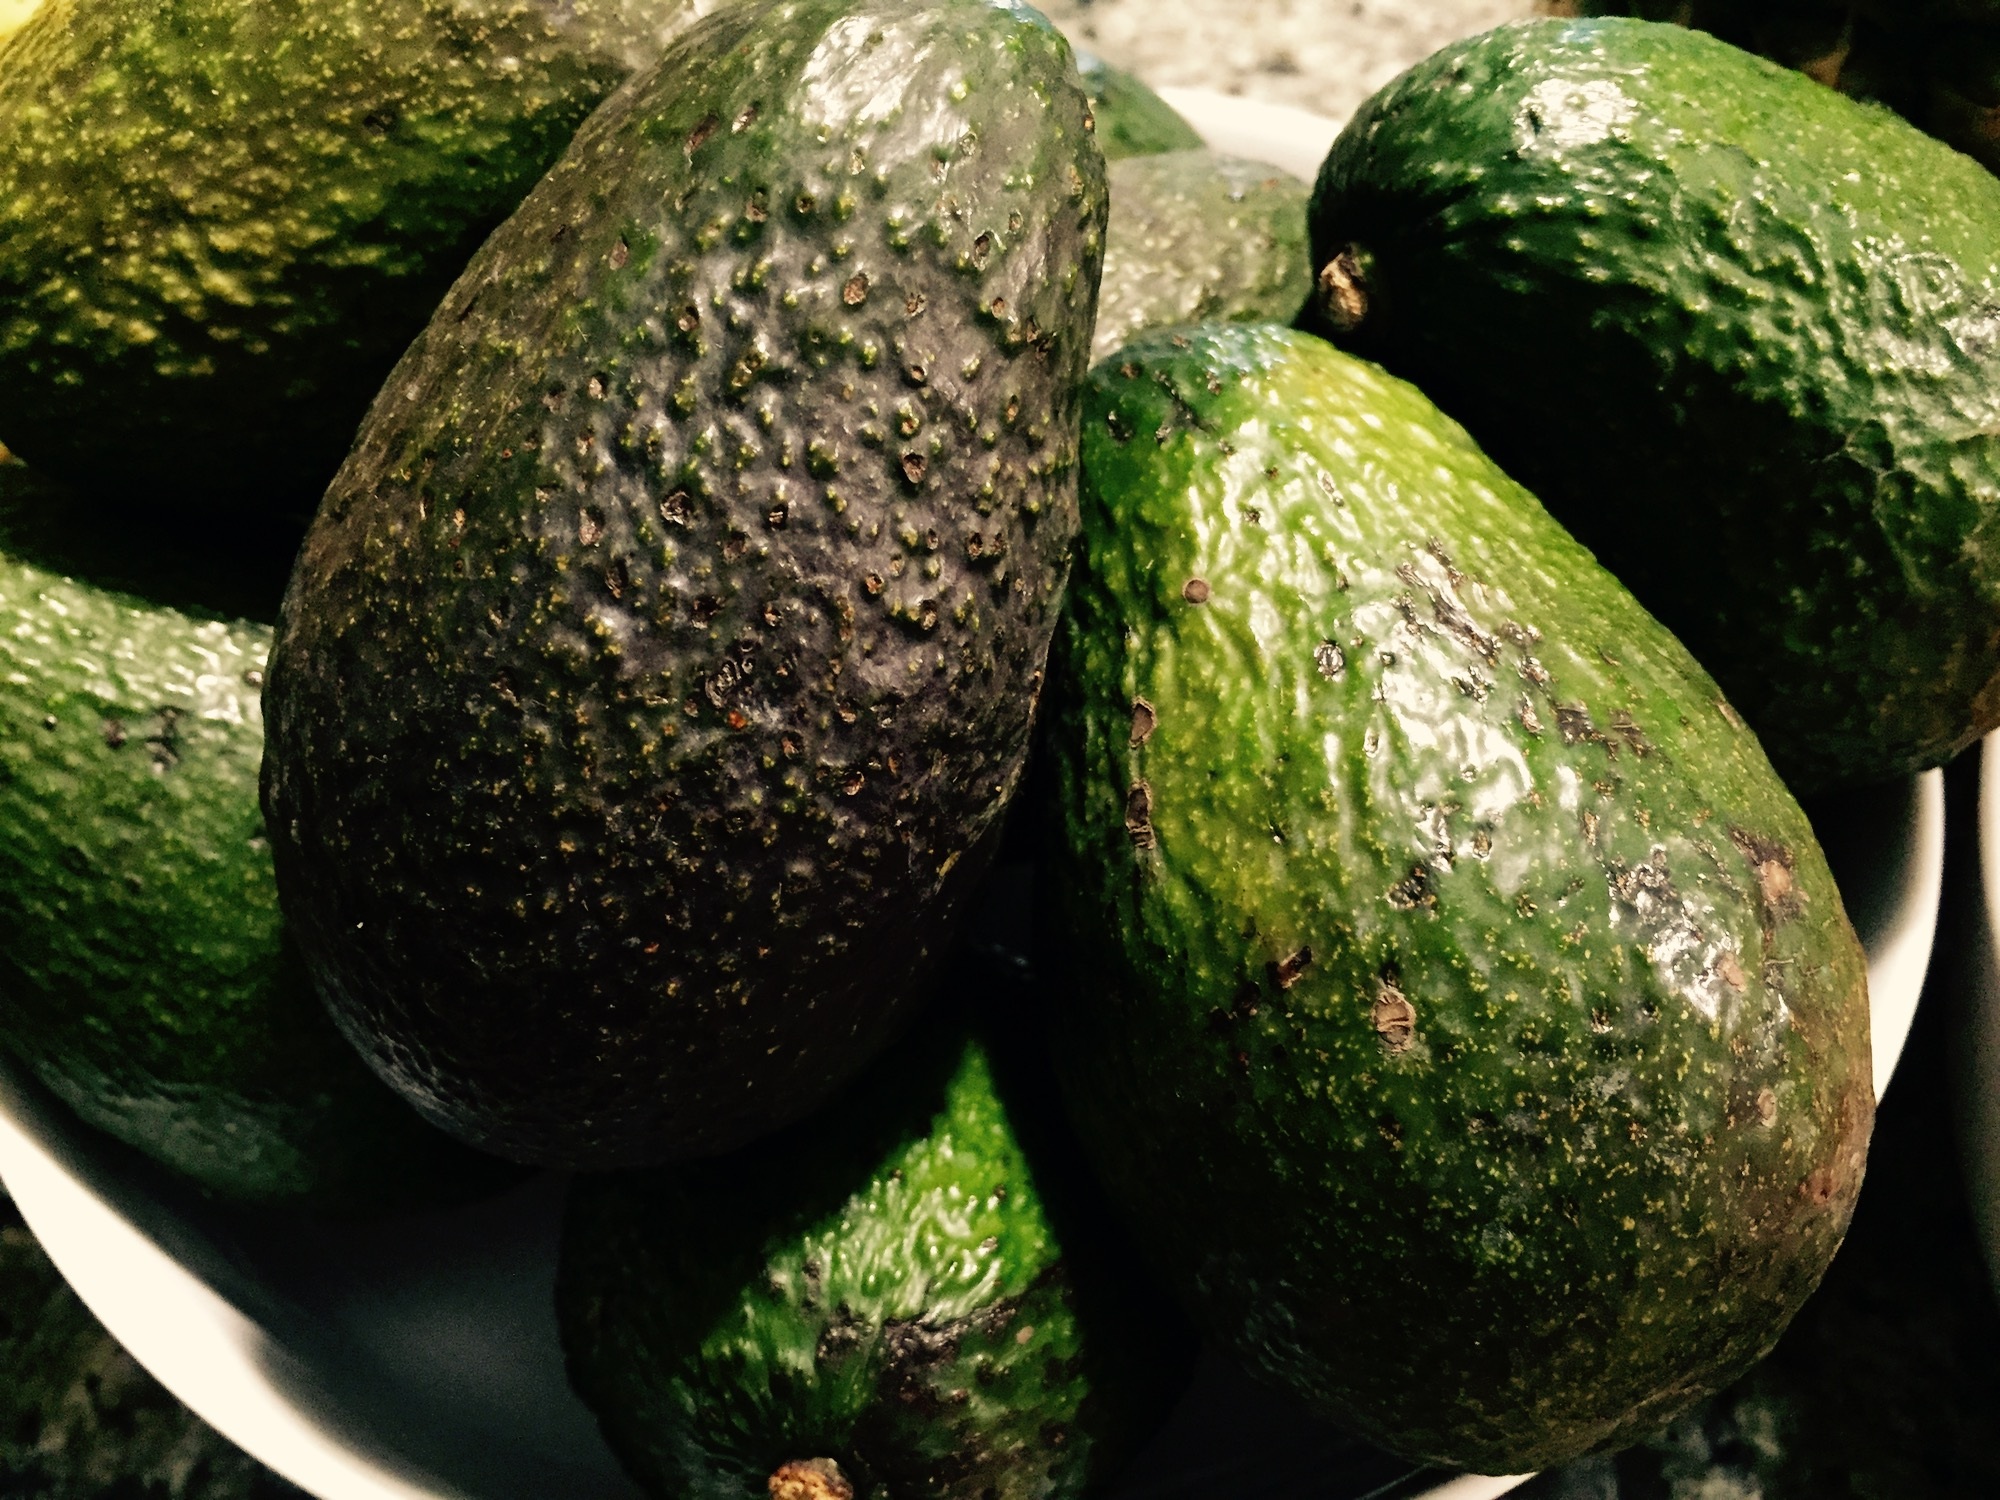
plant, fruit, ripe, food, green, ingredient, produce, vegetable, natural, fresh, healthy, gourd, fat, nutrition, skin, raw, minerals, healthy food, vitamins, organic, raw food, natural food, flowering plant, nutrients, fresh food, nutrient, avocados, eating healthy, health food, healthy fat, land plant